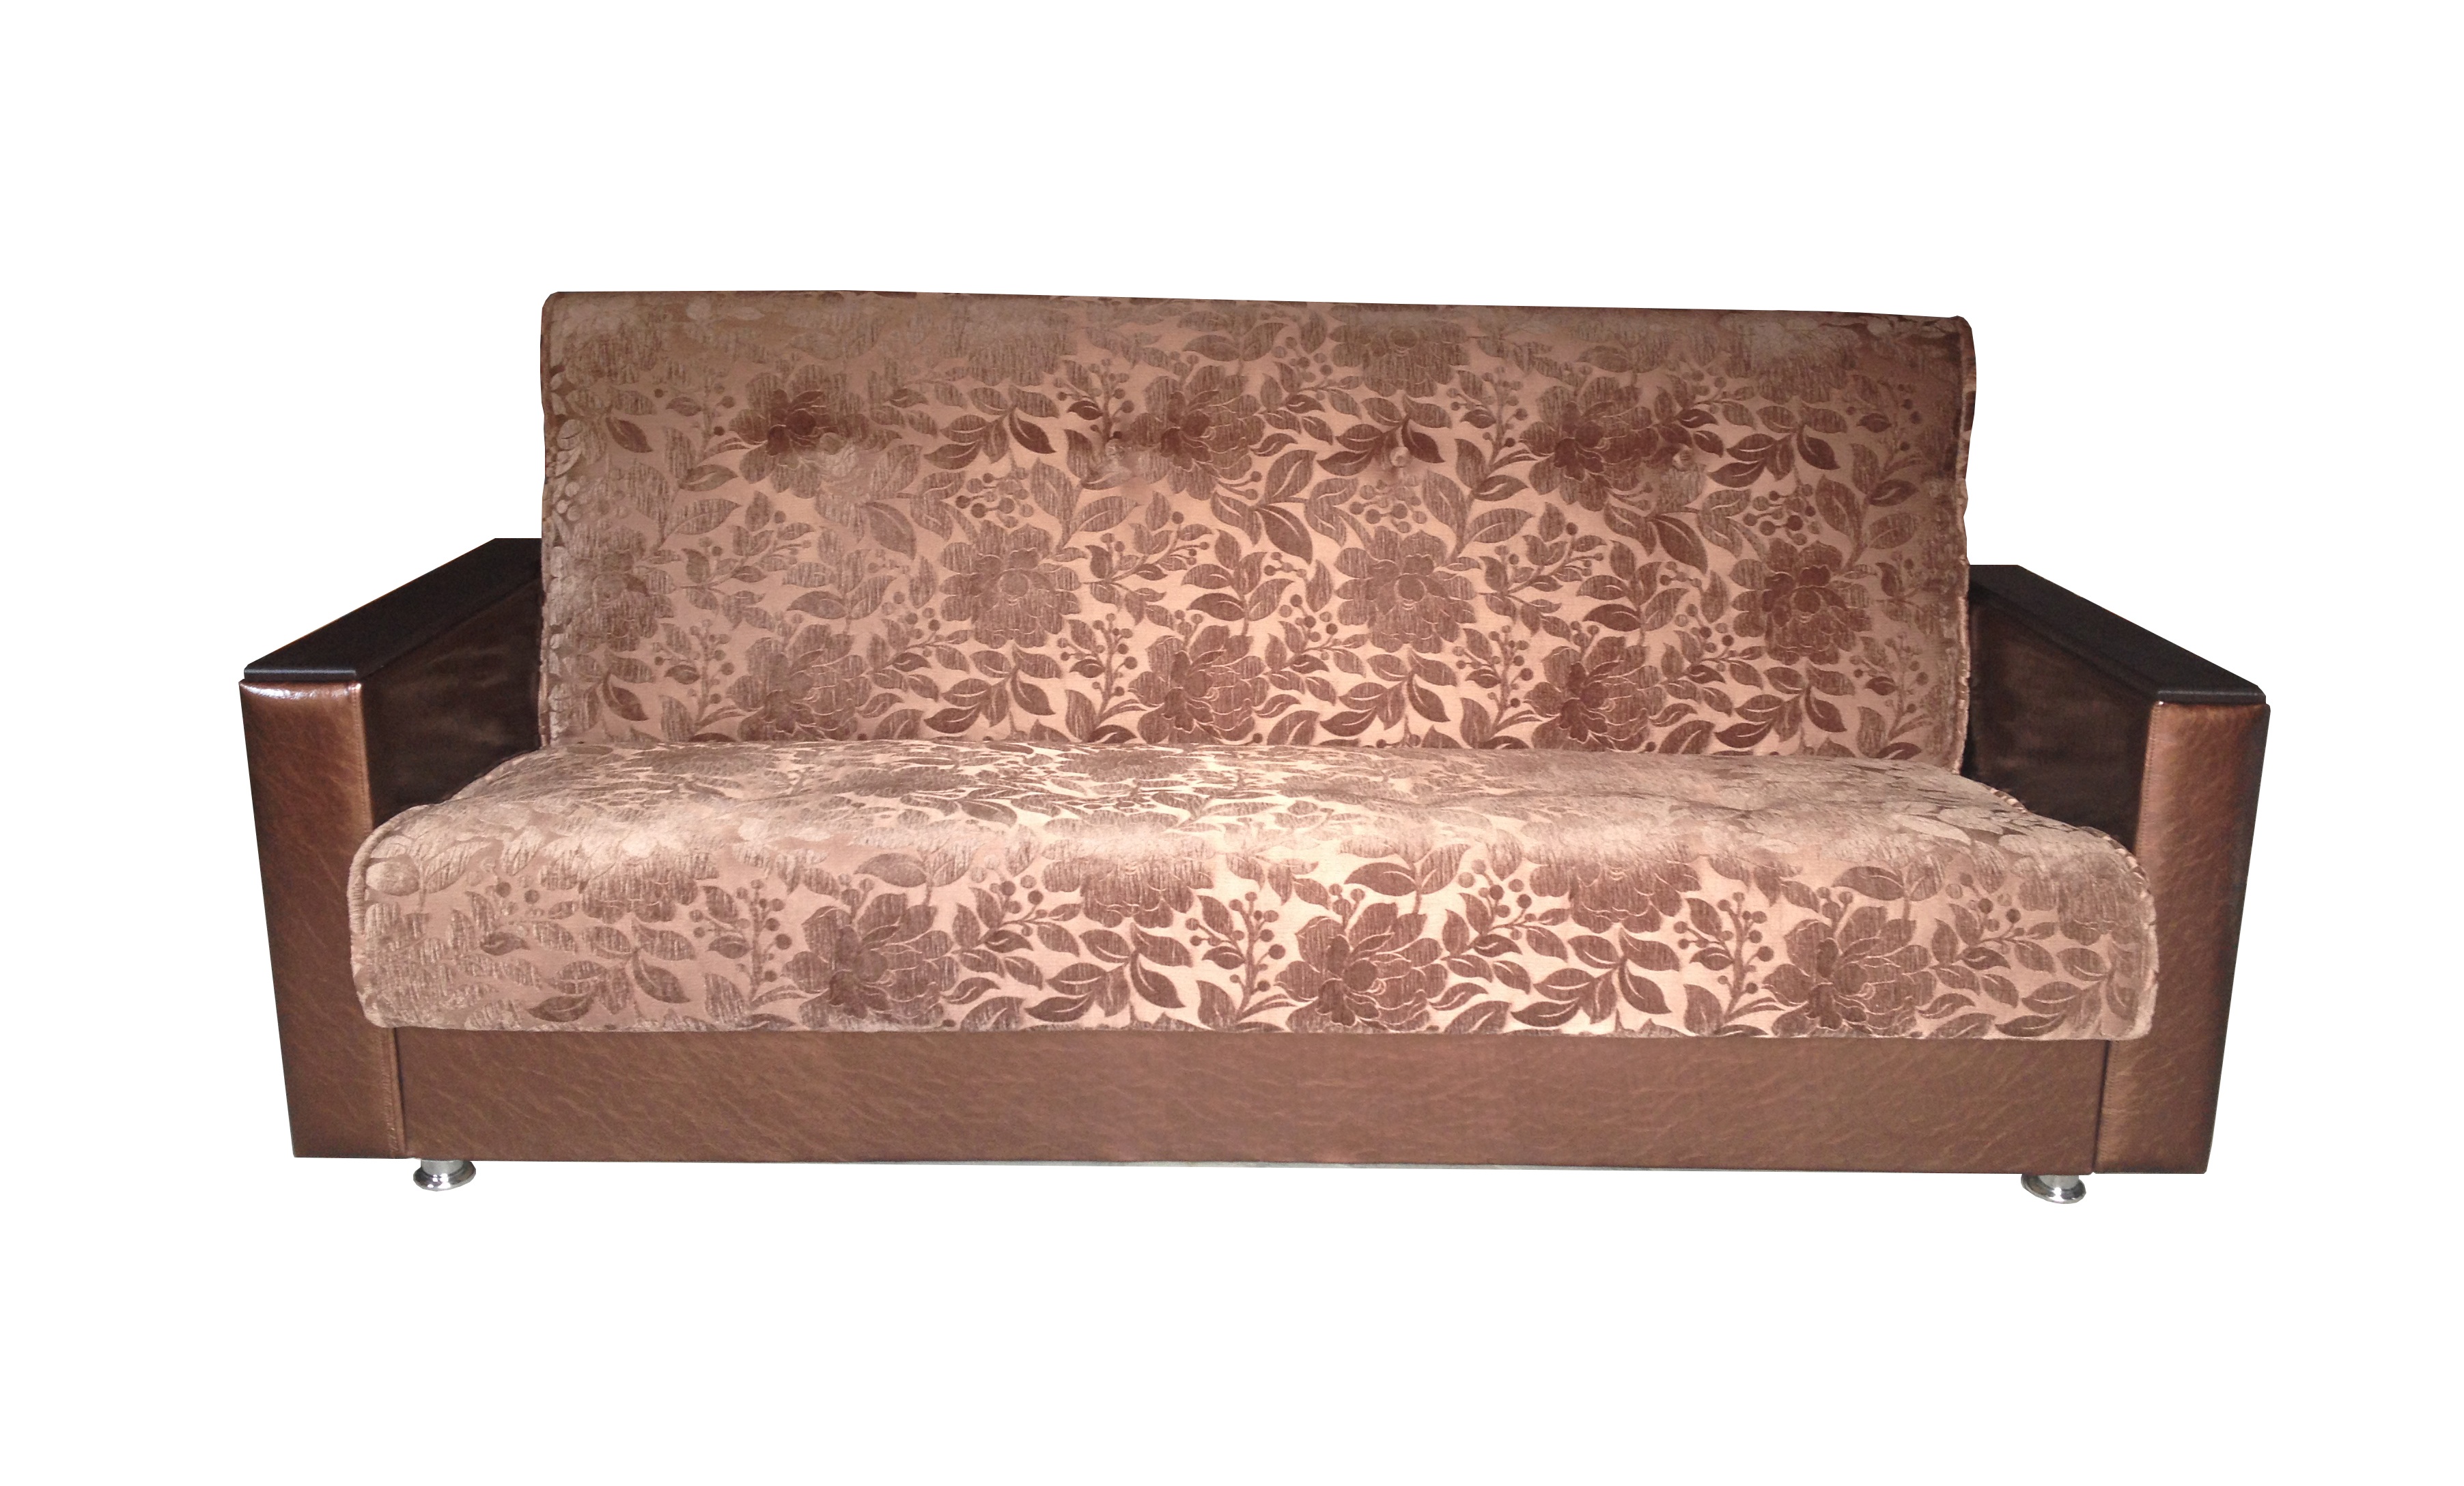
leather, retro, interior, pattern, brown, furniture, sofa, decor, couch, bed, beautiful, style, folding, white background, upholstered furniture, loveseat, armrests, bed frame, studio couch, sofa bed